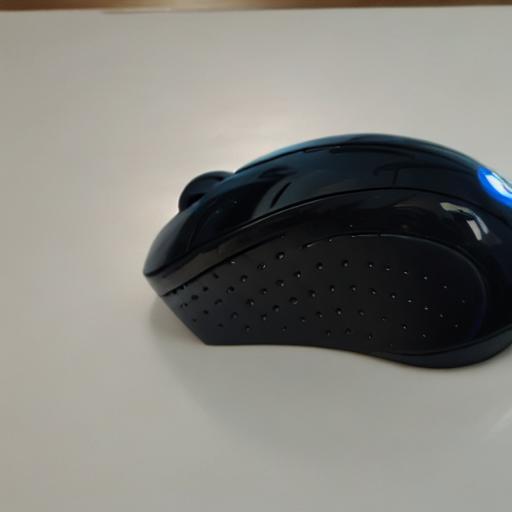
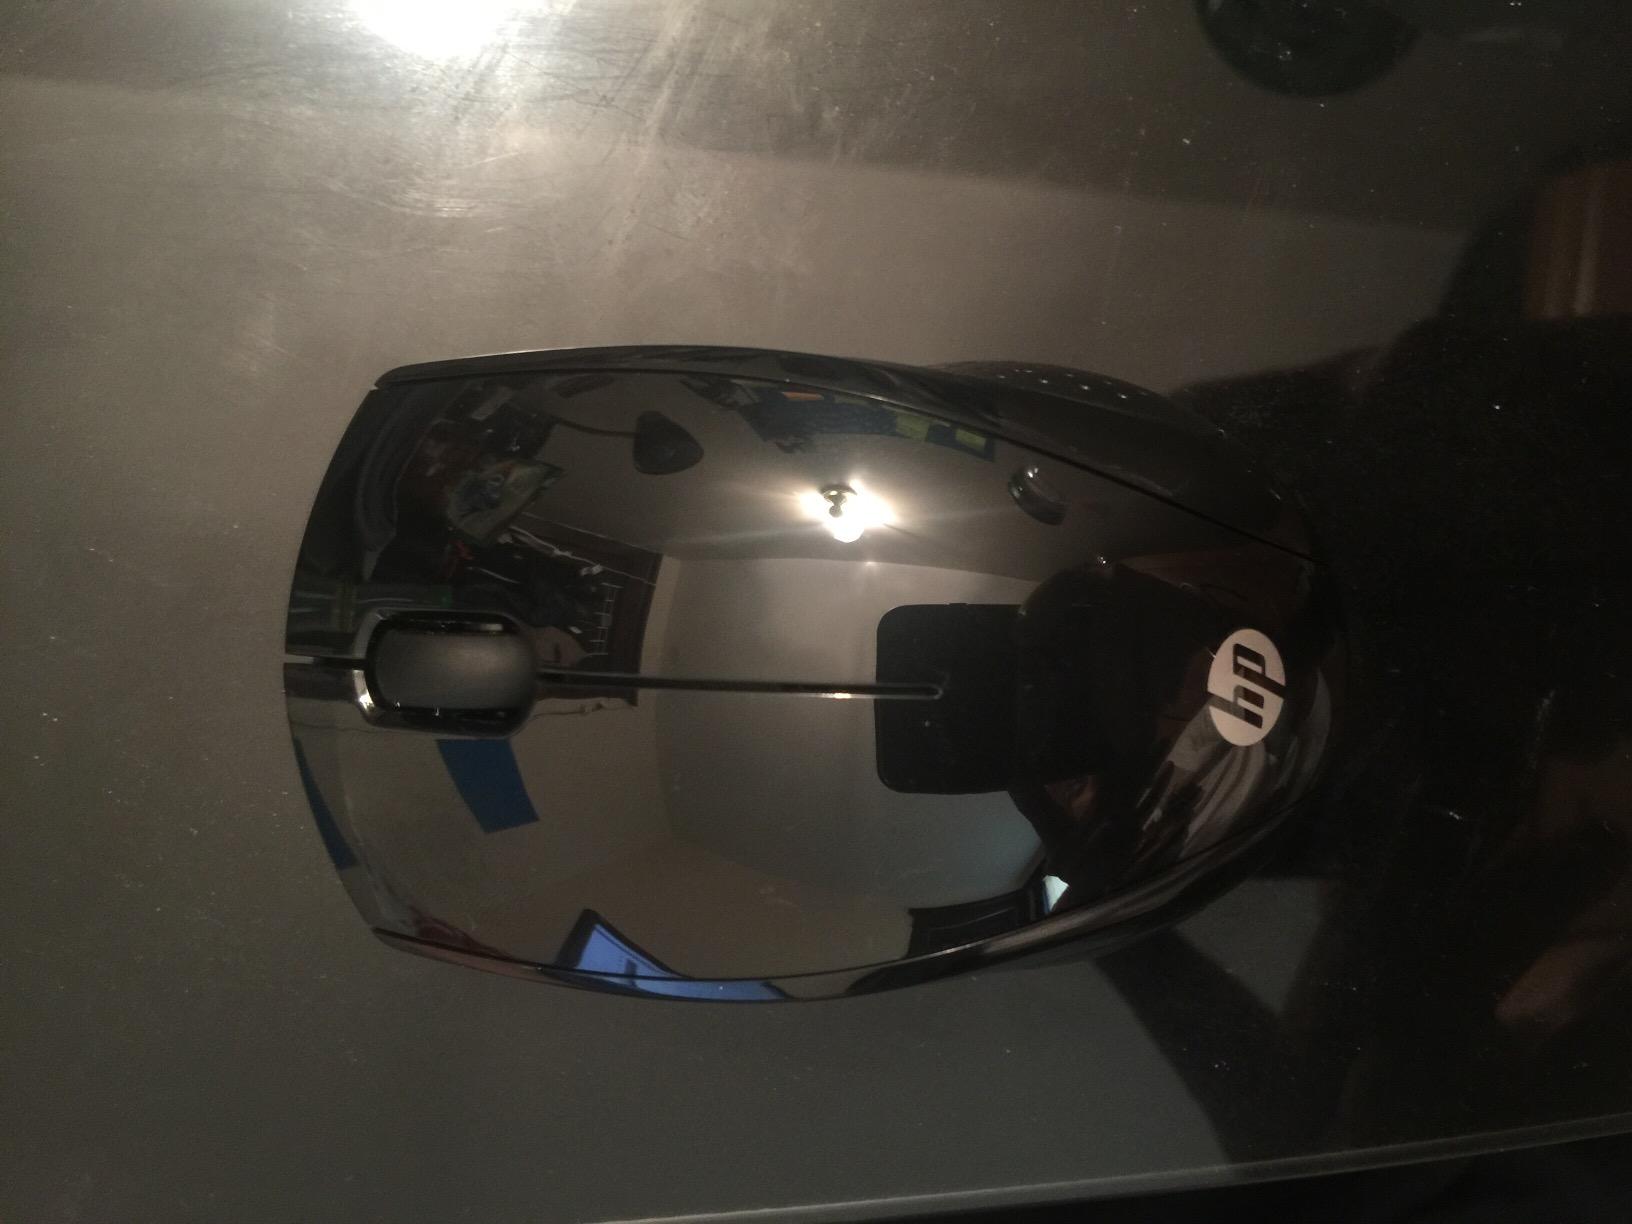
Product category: mouse
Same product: no